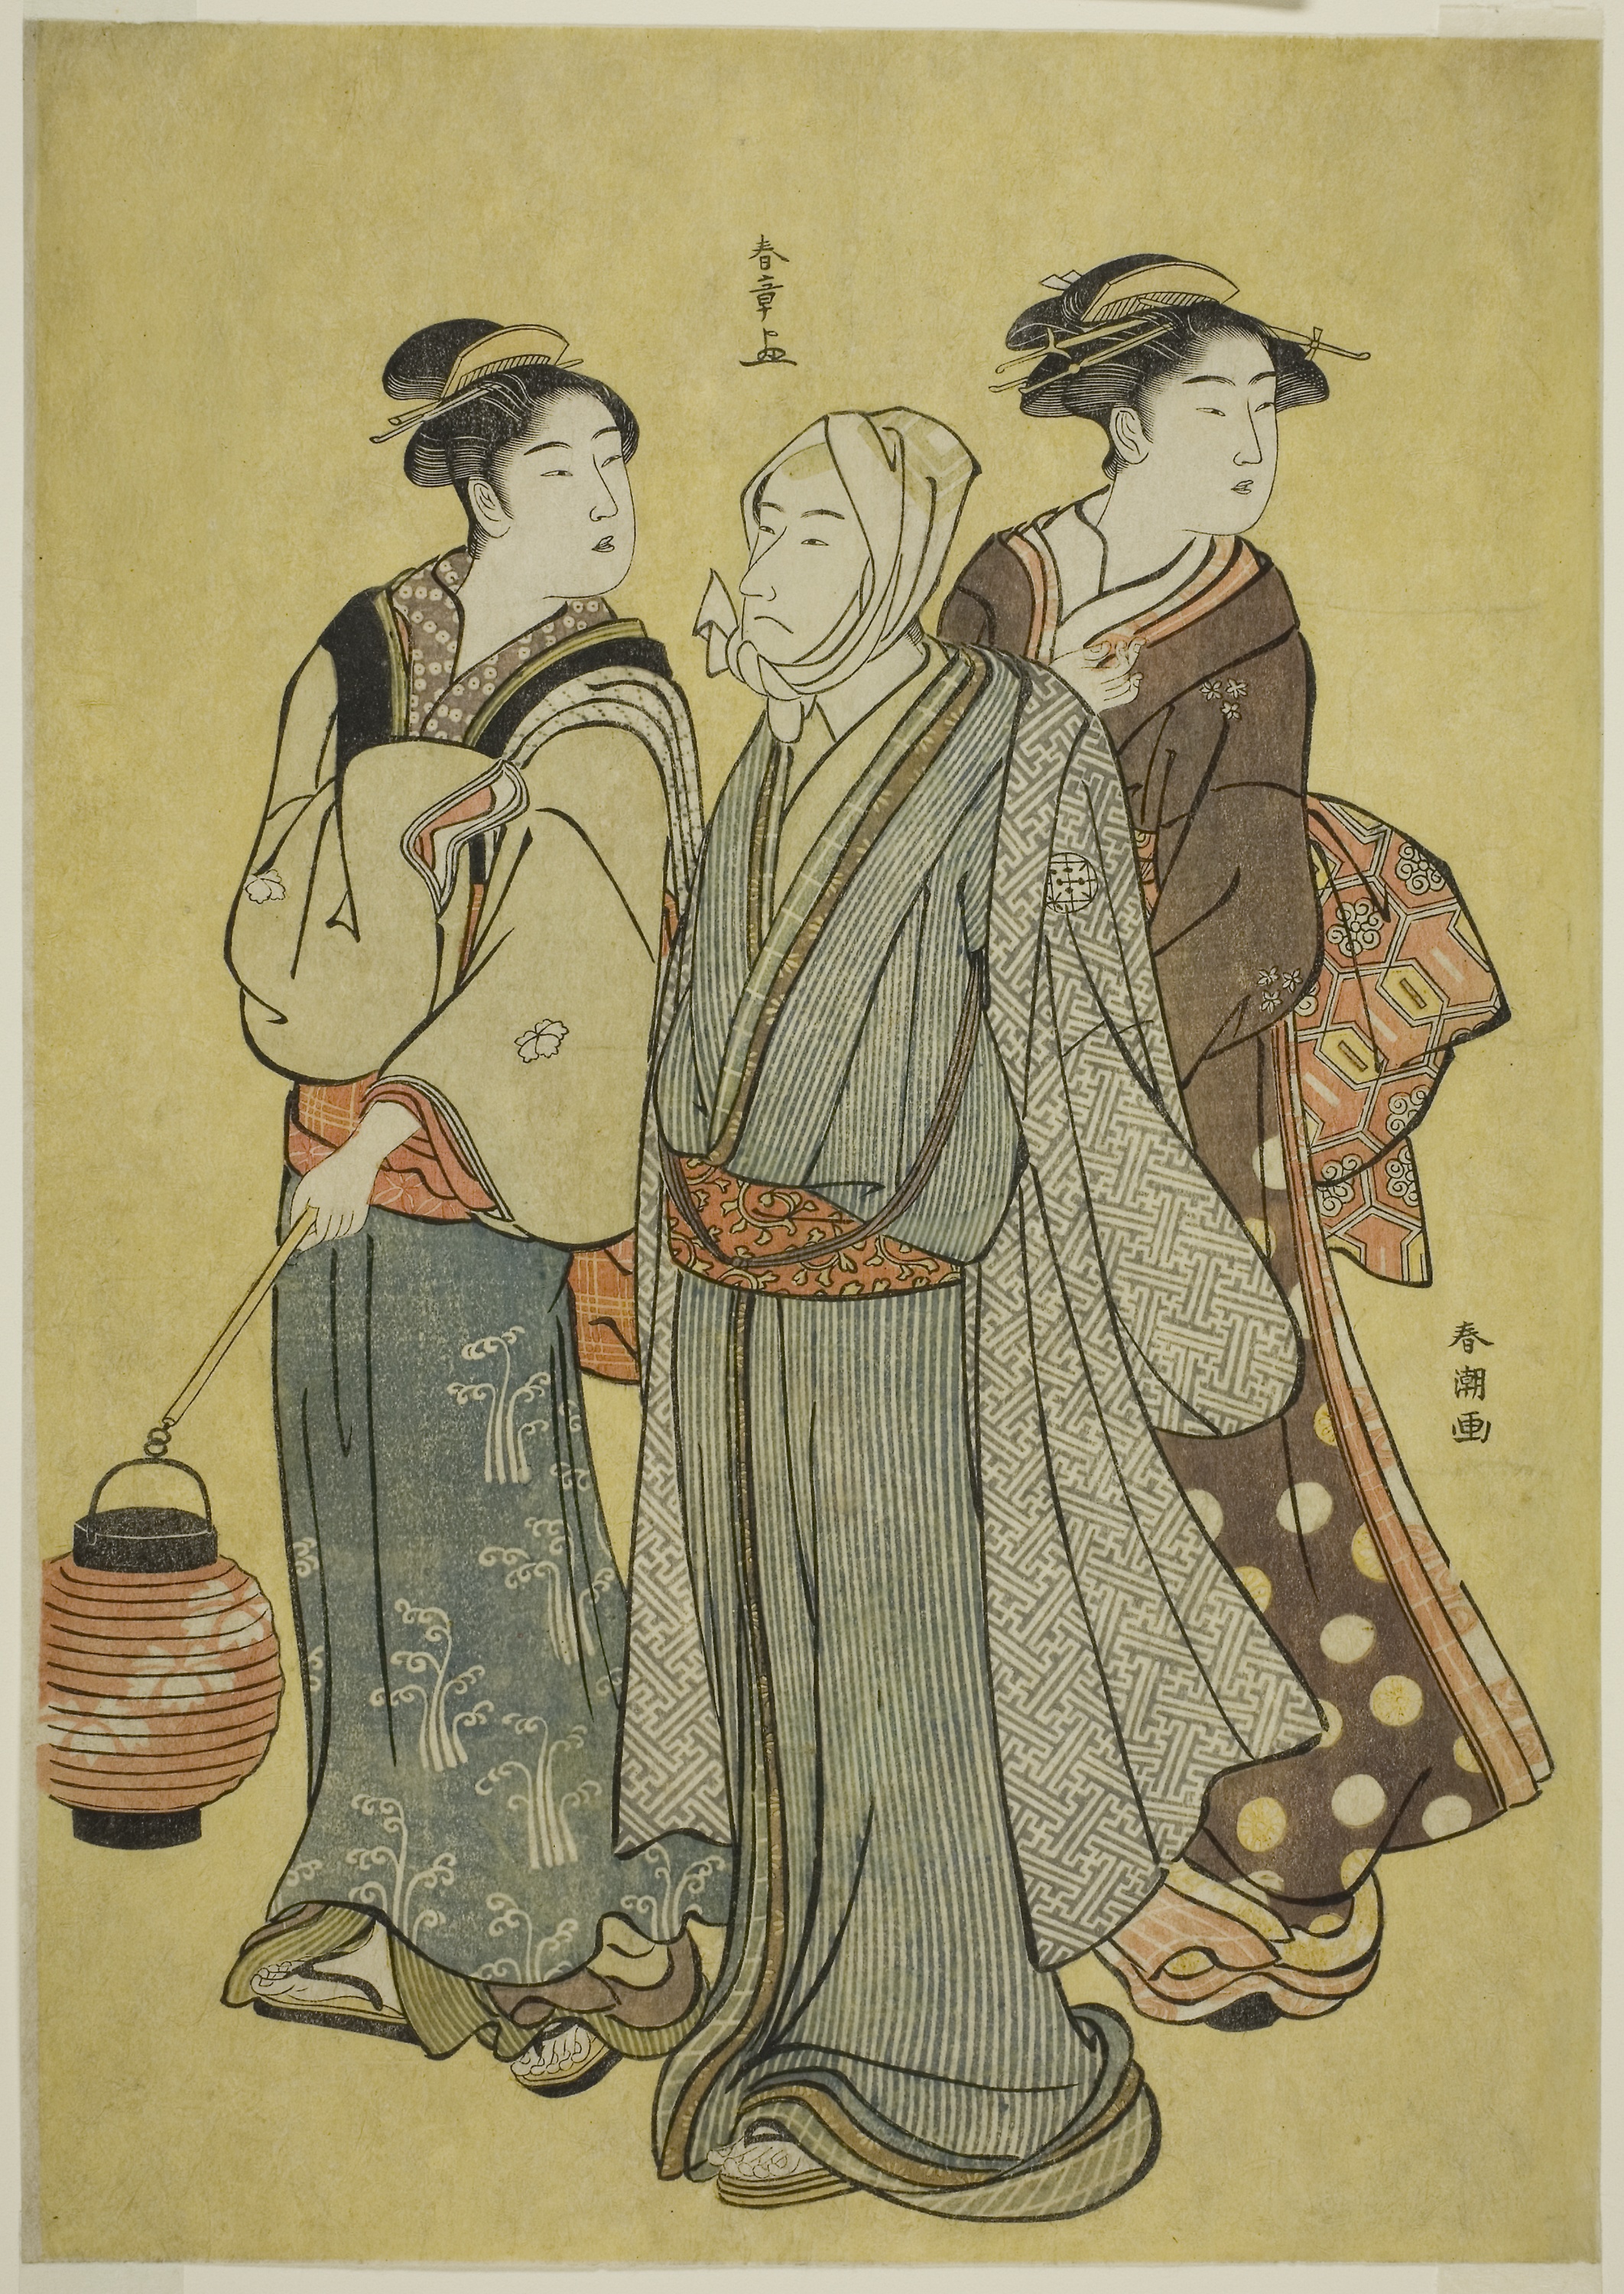
painting, art, illustration, vintage clothing, fashion illustration, retro style, visual arts, costume design, style